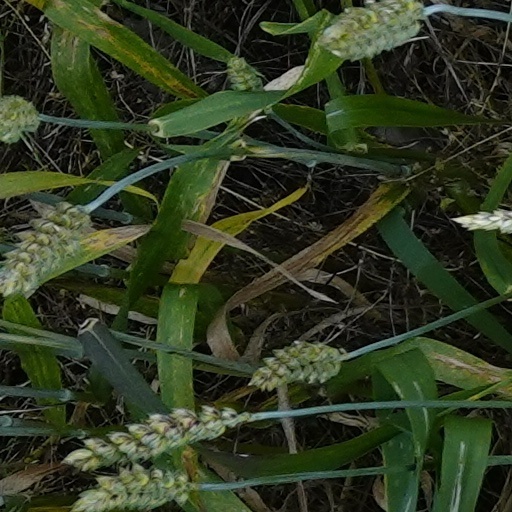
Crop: wheat